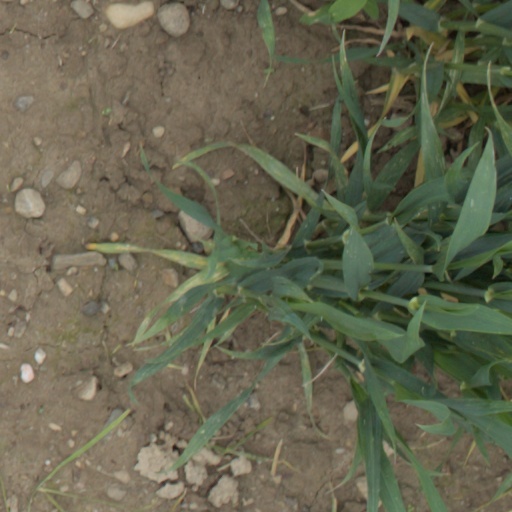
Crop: wheat